Jaroslav Šerých

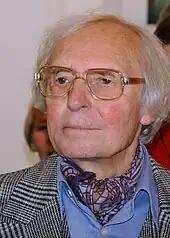
Jaroslav Šerých (2012)

Jaroslav Šerých (27 February 1928 – 23 March 2014) was a Czech painter, printmaker and illustrator.